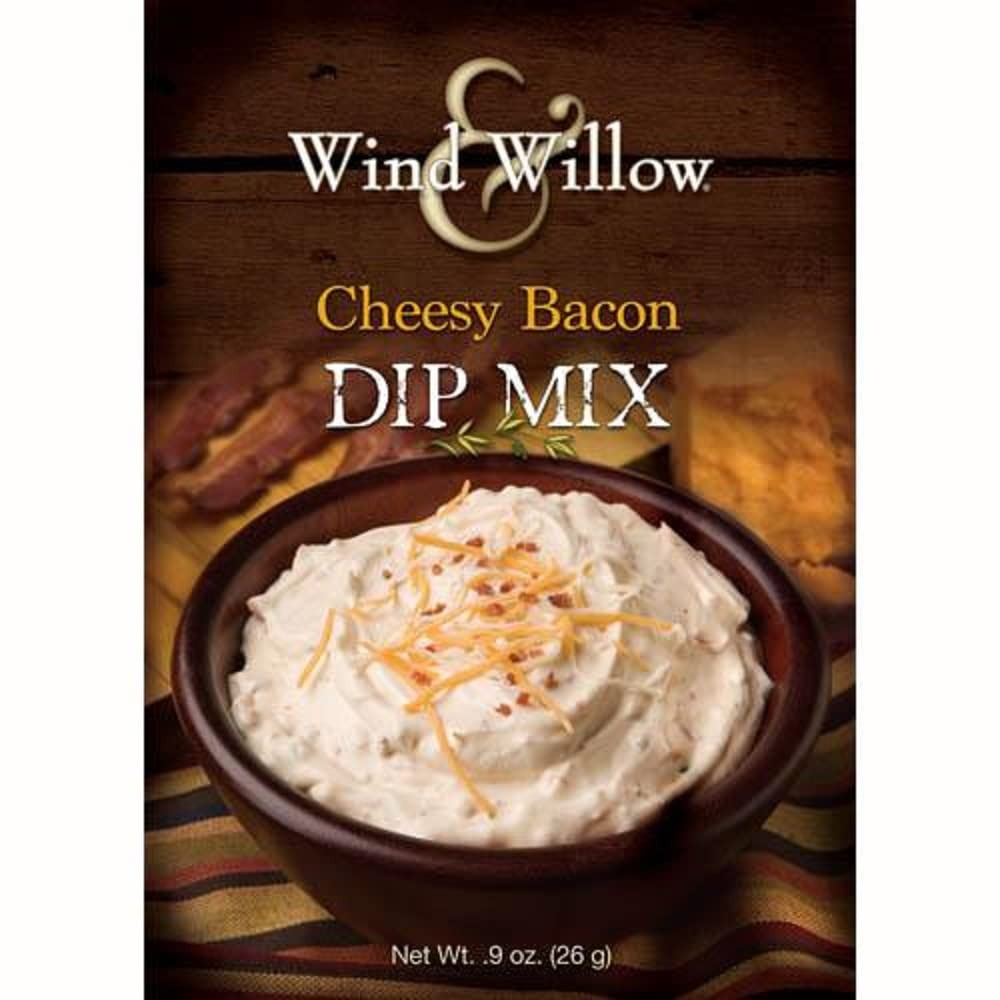
Item Name: Wind & Willow Cheesy Bacon Dip Mix
Bullet Point 1: 1 cup real mayonnaise
Bullet Point 2: 1 cup sour cream
Bullet Point 3: Mix contents with mayonnaise
Bullet Point 4: sour cream and chill for 1 to 2 hours
Product Description: Two great flavors combine for savory satisfaction. One of our favorite dips also makes a great sandwich spread. Be sure to check out the awesome Summer Chicken Salad Recipe!
Value: 1.0
Unit: Count

Price: 10.06